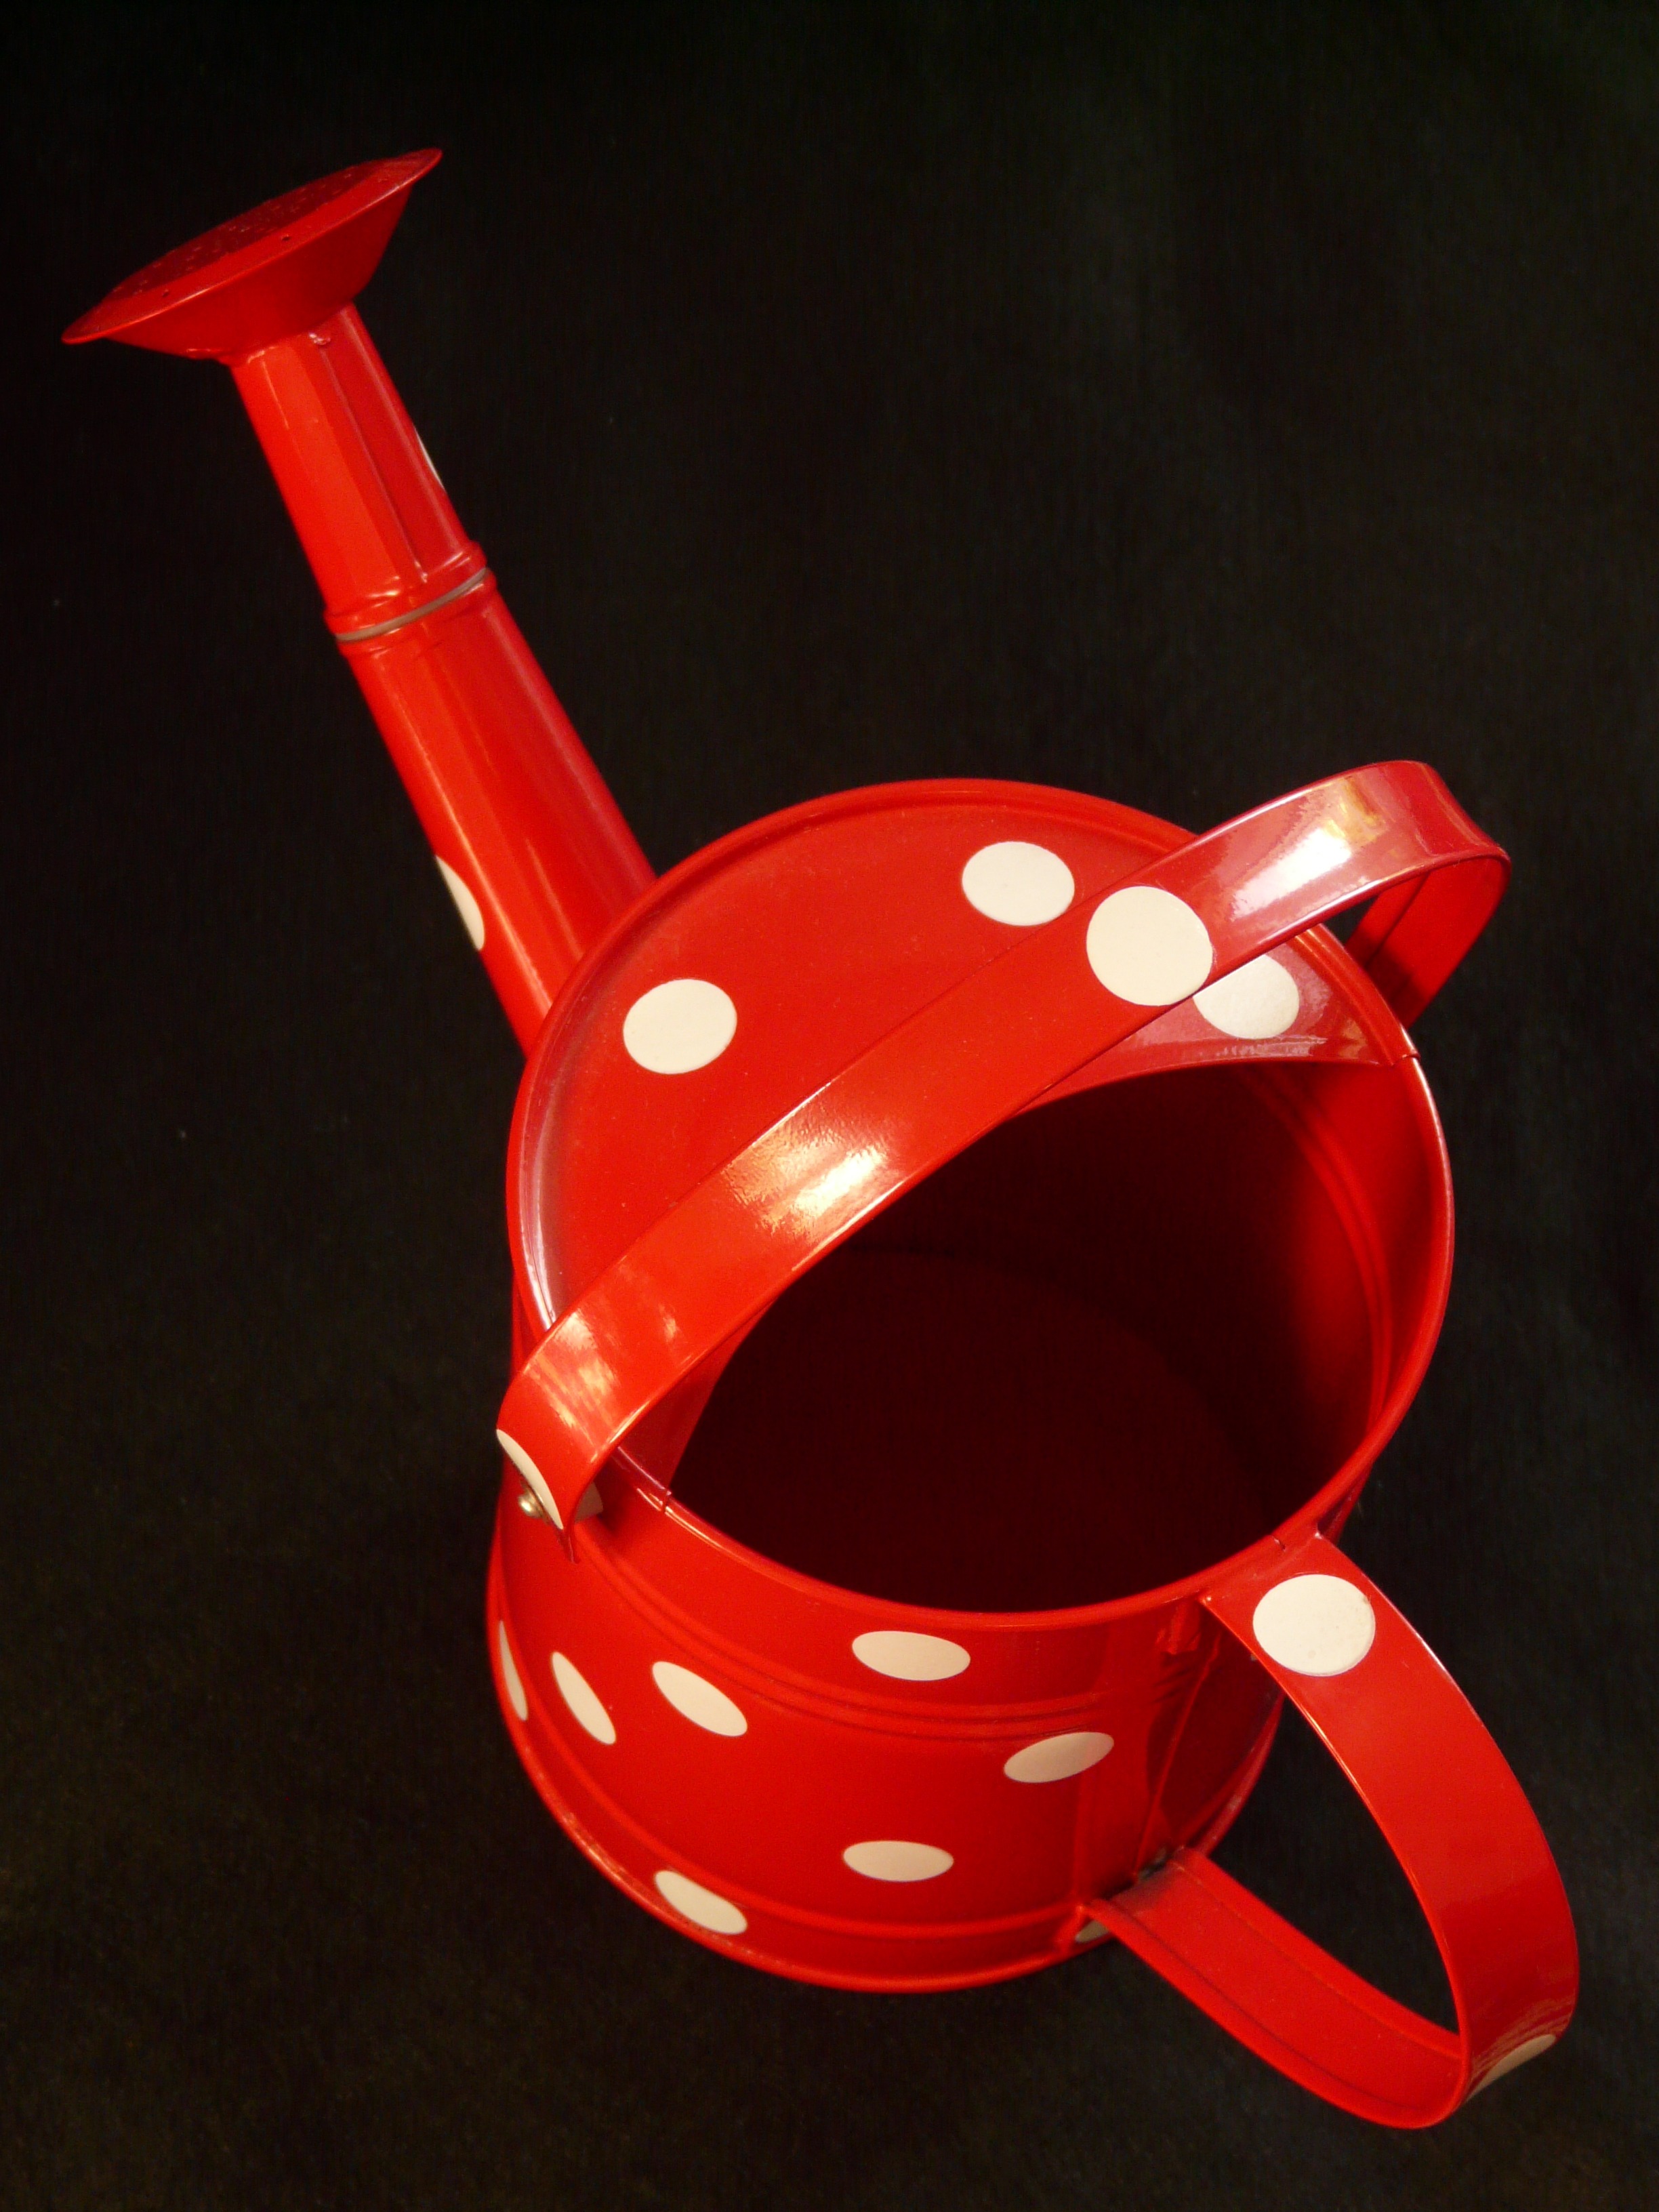
water, plant, white, red, small, toy, art, casting, points, watering can